Queensland Football Association (1880–1890)

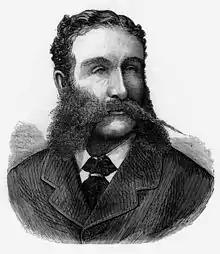
Sir Joshua Peter Bell was the first elected president of the Queensland Football Association

These clubs initially played Australian Rules before breaking away to form the grammar schools rugby competition in 1887.